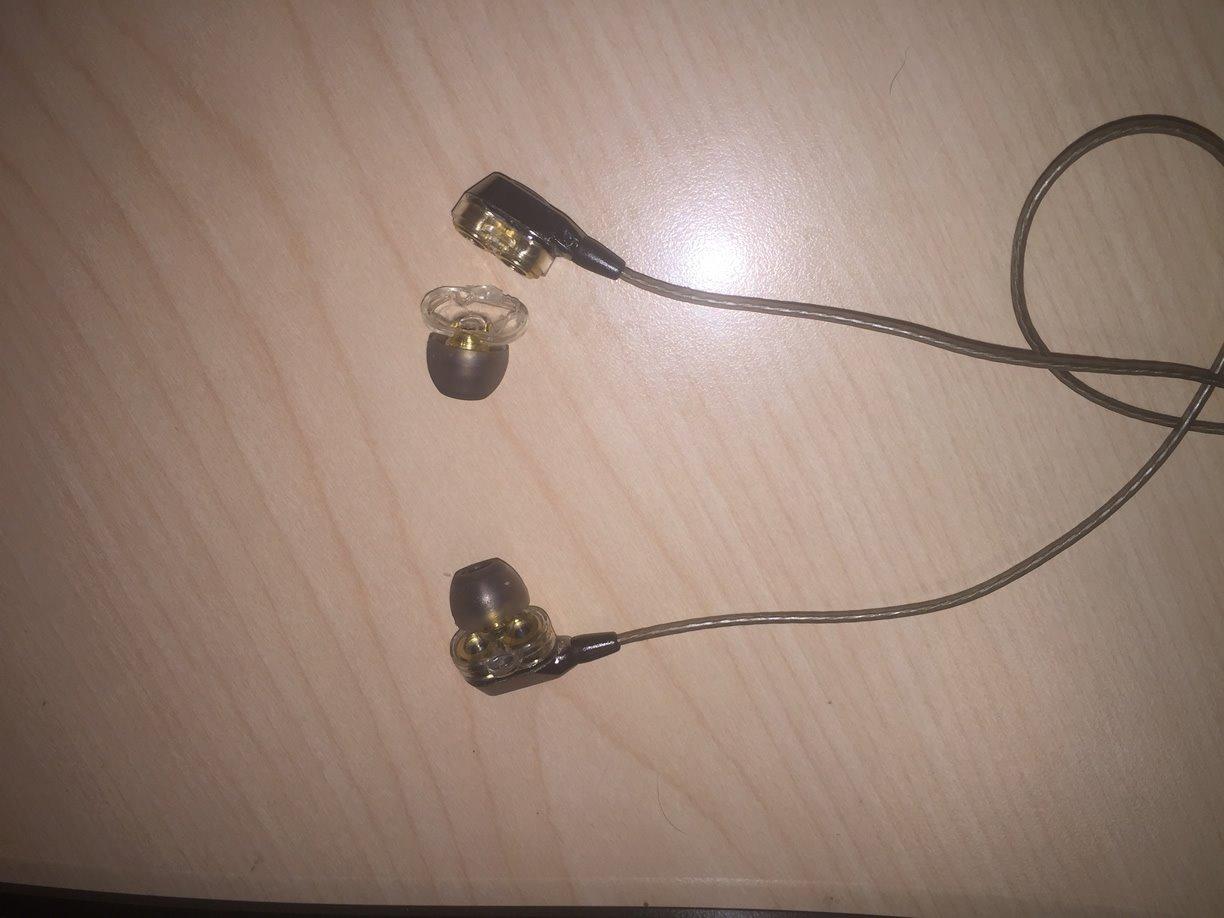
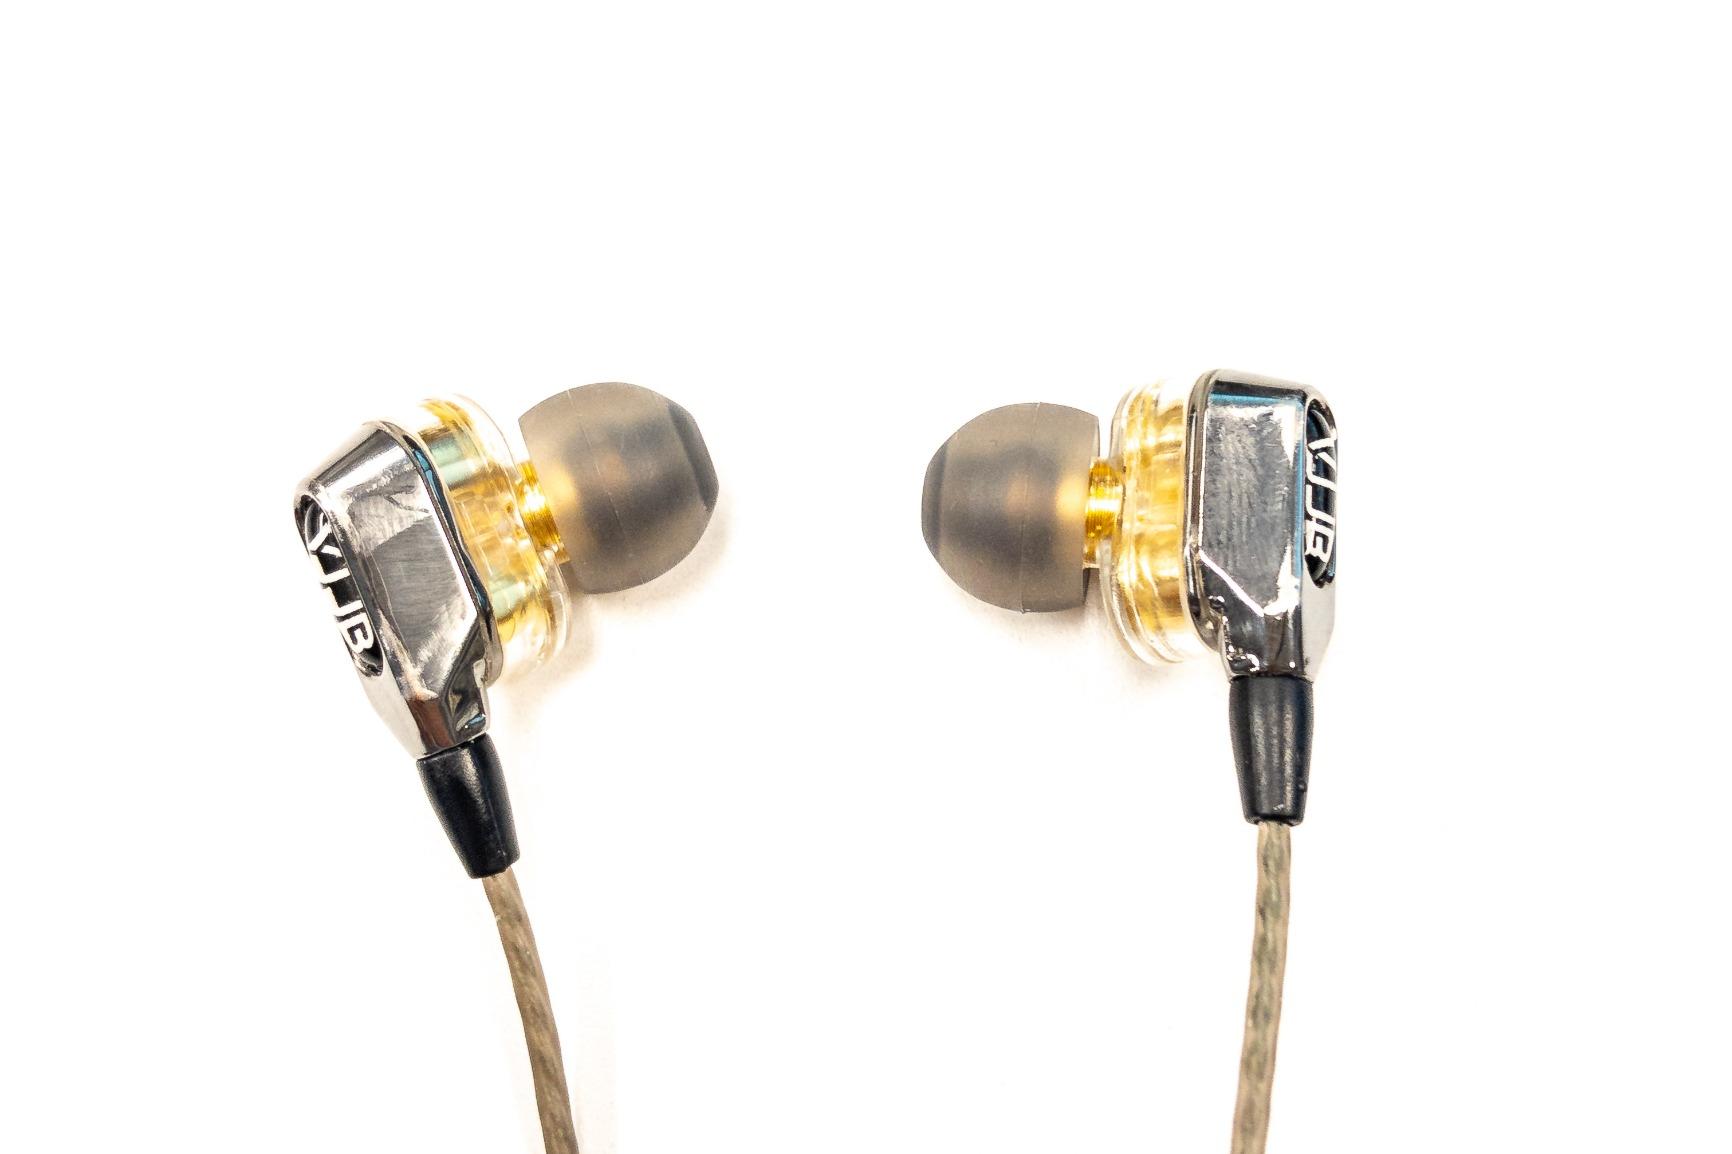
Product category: headphones
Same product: yes